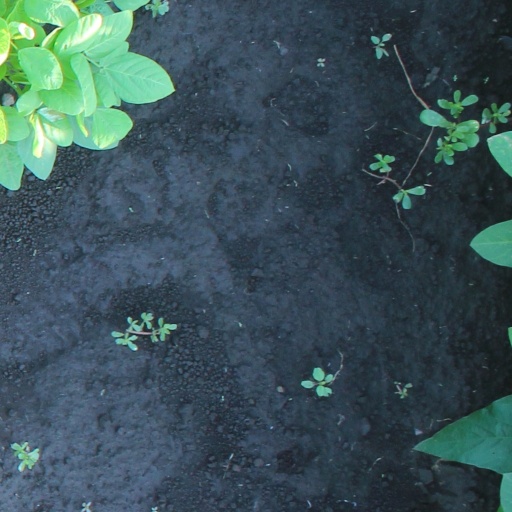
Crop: soybean